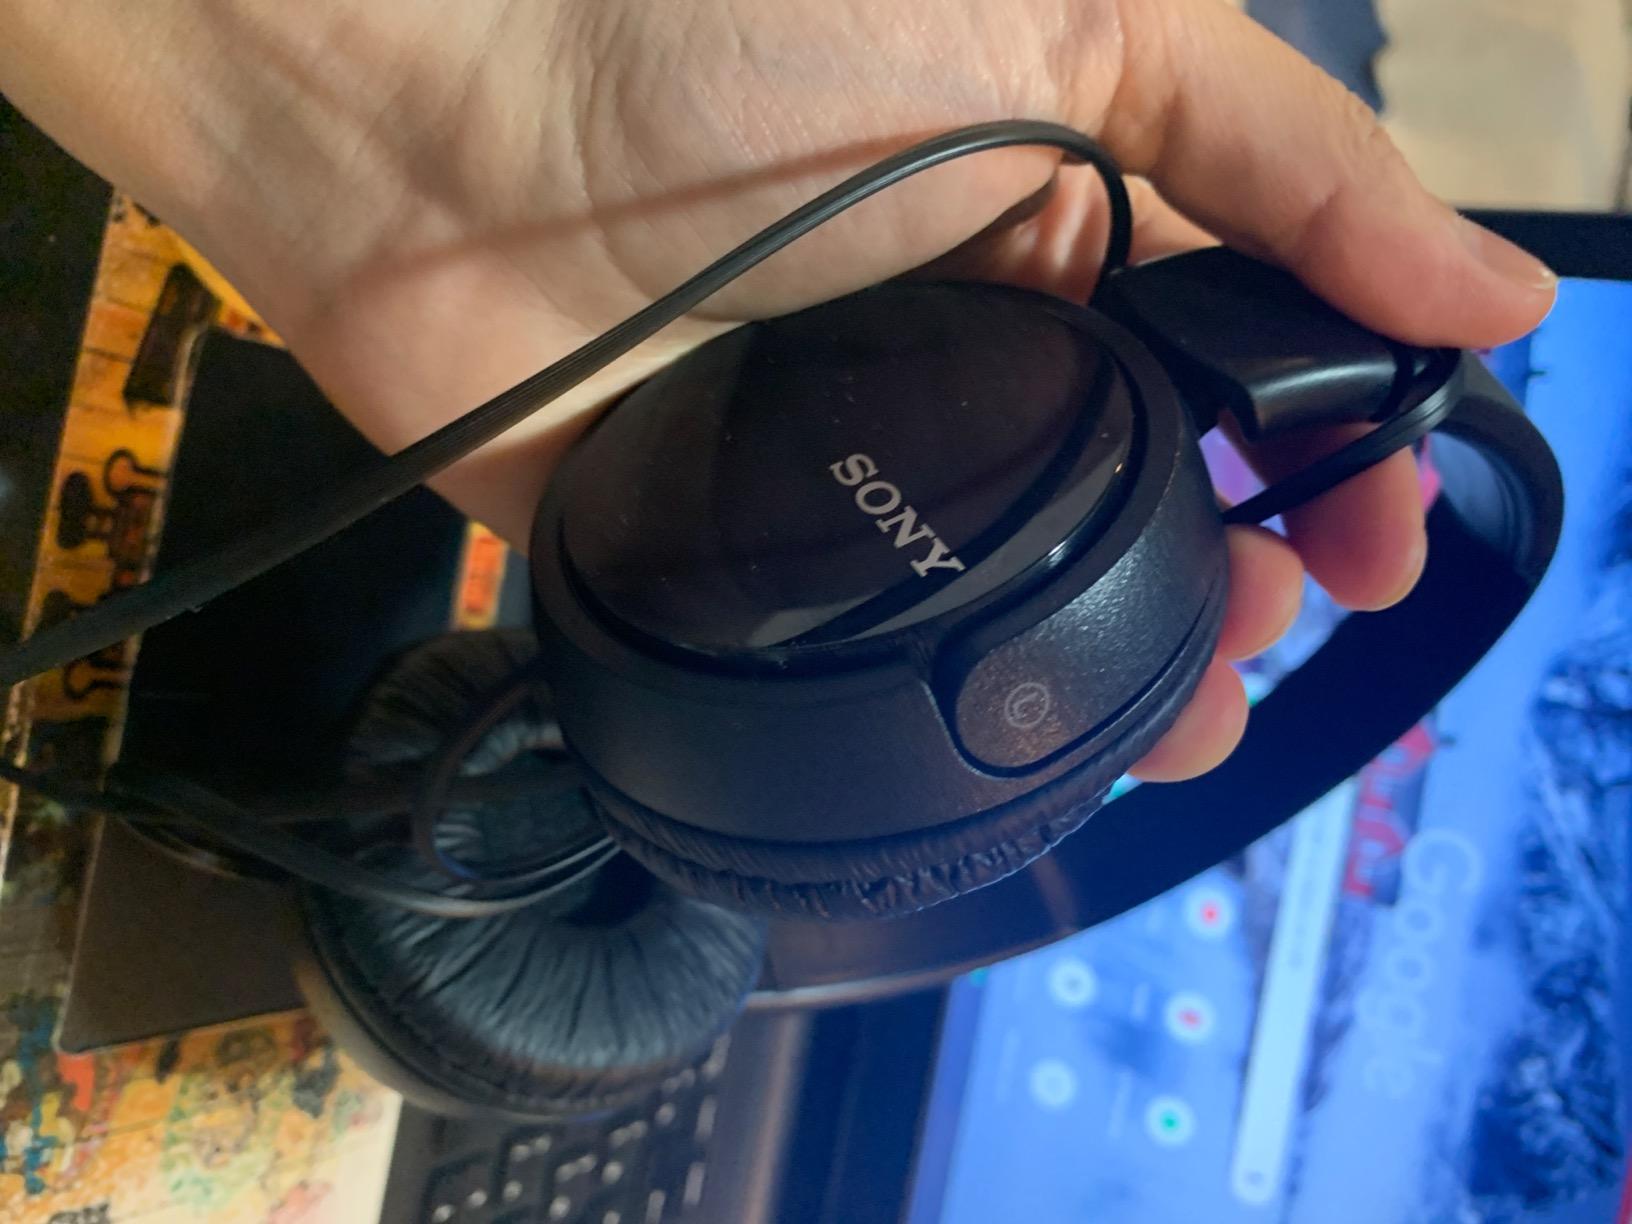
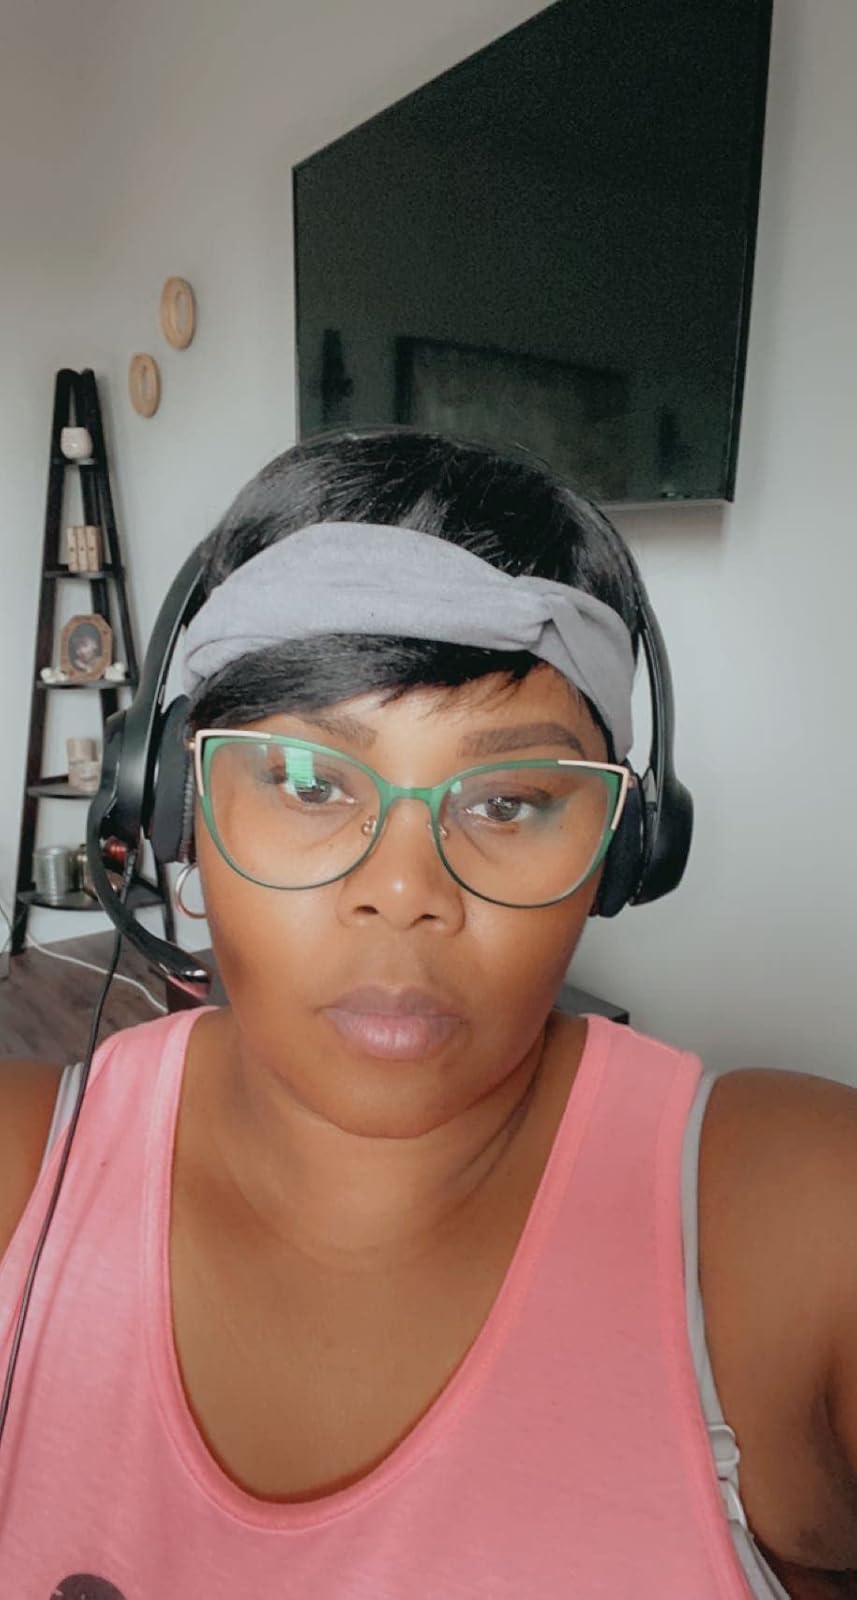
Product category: headphones
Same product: no